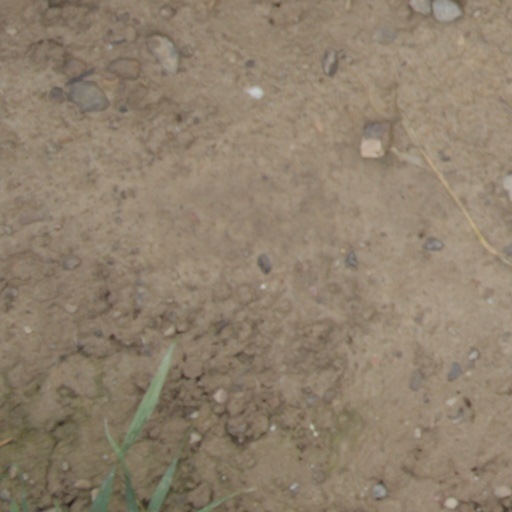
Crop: wheat